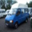
Label: bus